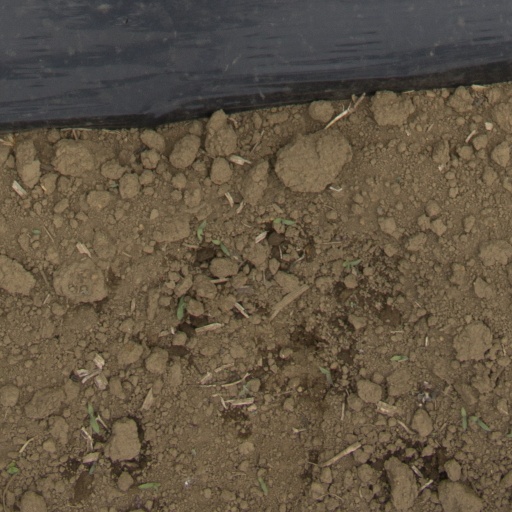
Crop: Jerusalem artichoke